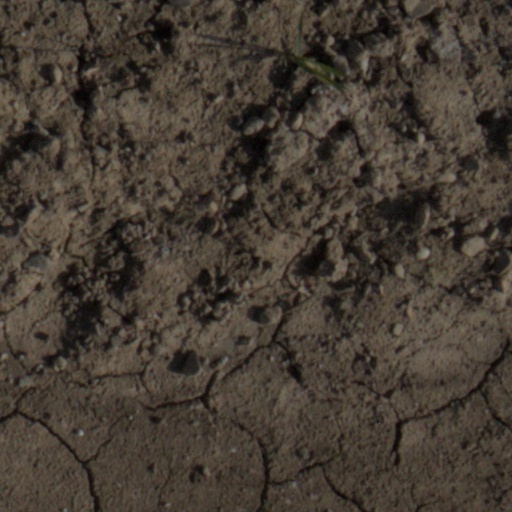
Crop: wheat